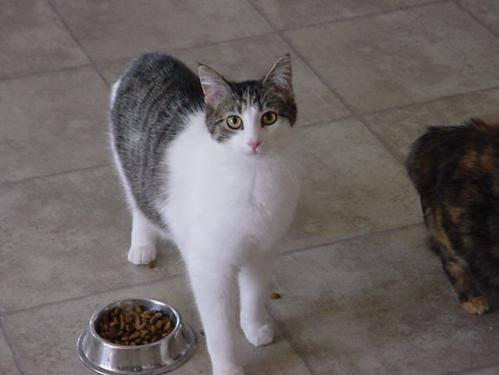
cat